Rabbinic Judaism

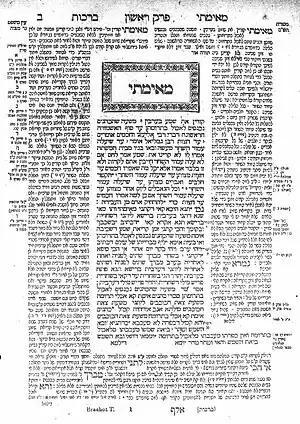
The first page of the Vilna Edition of the Babylonian Talmud, Tractate Berachot, folio 2a

Originally, Jewish scholarship was oral. Rabbis expounded and debated the law (the written law expressed in the Hebrew Bible) and discussed the Tanakh without the benefit of written works (other than the biblical books themselves), though some may have made private notes (""), for example of court decisions. This situation changed drastically, however, mainly as the result of the destruction of the Jewish commonwealth in the year 70 CE and the consequent upheaval of Jewish social and legal norms. As the rabbis were required to face a new reality—mainly Judaism without a Temple (to serve as the center of teaching and study) and Judea without autonomy—there was a flurry of legal discourse and the old system of oral scholarship could not be maintained. It is during this period that rabbinic discourse began to be recorded in writing.